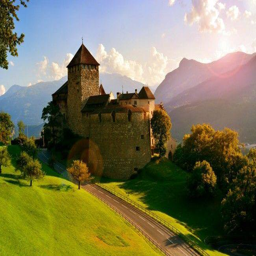
Burg Gutenberg